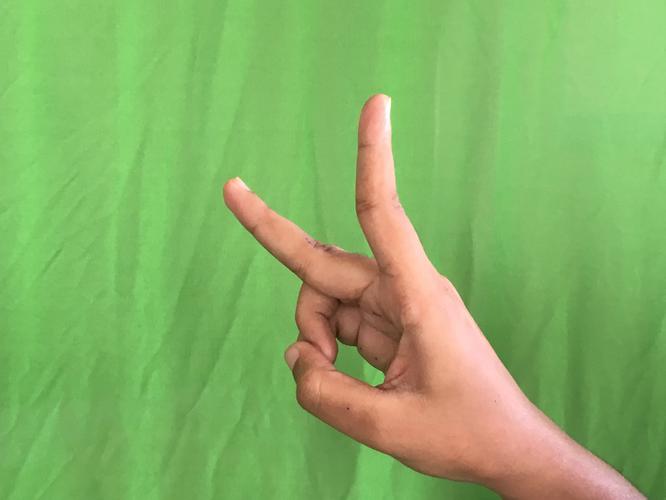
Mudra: Katrimukha
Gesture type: single_hand